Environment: real
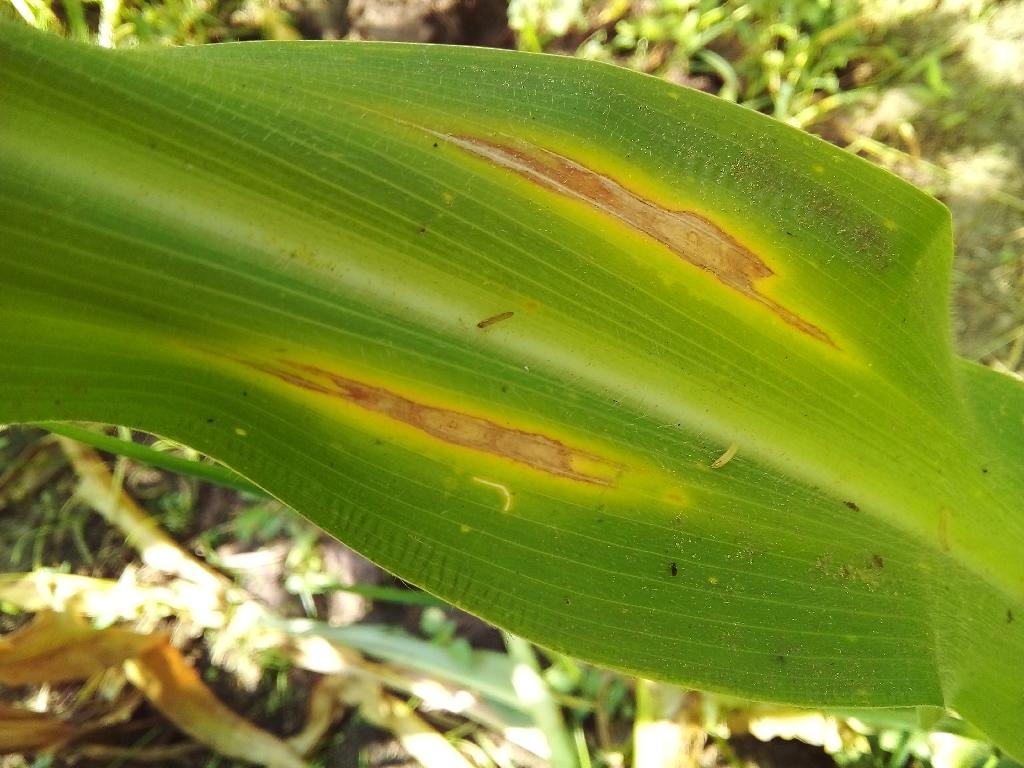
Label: northern_corn_leaf_blight